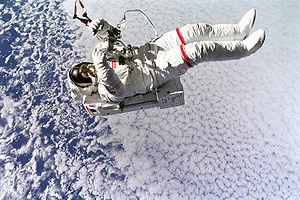
La Station spatiale internationale, en abrégé SSI ou ISS, est une station spatiale placée en orbite terrestre basse, occupée en permanence par un équipage international qui se consacre à la recherche scientifique dans l'environnement spatial. Ce programme, lancé et piloté par la NASA, est développé conjointement avec l'agence spatiale fédérale russe, avec la participation des agences spatiales européenne, japonaise et canadienne.
Le Simplified Aid for EVA Rescue, plus connu sous son abréviation SAFER est un petit système de propulsion autonome, accroché au dos de l'astronaute lors des sorties extravéhiculaires qui lui permet de revenir à son point de départ si, à la suite d'une fausse manœuvre, il part à la dérive dans l'espace sans être retenu par un câble de sécurité. Il a été développé par la NASA pour limiter le risque des sorties liées aux opérations d'assemblage et de maintenance de la Station spatiale internationale.